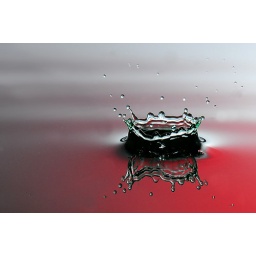
Green water dripped into green water. SB-26 with red gel bounced off white background, triggered by on-camera SB-600.